Port Adelaide Football Club

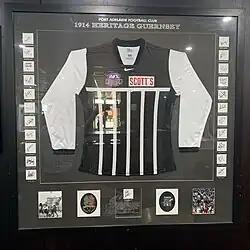
Port Adelaide's 2003 AFL Heritage Round guernsey

Port Adelaide supported the local Port Adelaide Women's Football Club (nicknamed the Magpies and wearing the "Prison Bar" guernsey) who had been playing in the Adelaide Amateur Football League since 2003. Port Adelaide first showed interest in an AFL Women's side in 2015. The club signed Erin Phillips as their marquee player in the event that the club was admitted to the AFLW for the 2017 season. However, logistical demands related to the club's China program prevented the club from submitting a bid. The club subsequently attempted to enter a side in the SANFL Women's League (SANFLW), but this approach was rejected by the South Australian Football Commission. In 2018 The Port Adelaide Women's Football Club in the amateur league was shut down. In May 2021, the AFL Commission announced that the remaining four clubs without AFLW teams would be admitted to the competition by the end of 2023, with the clubs to bid for entry order. Port Adelaide's bid to enter the competition was successful, with the AFL Commission deciding all four clubs would debut in the AFLW in 2022 season 7.